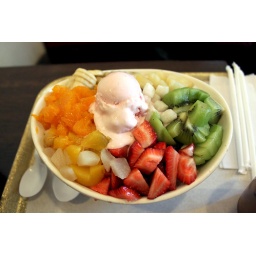
There's shaved ice and red bean underneath all that fruit and mochi. It's a healthy Korean dessert :)